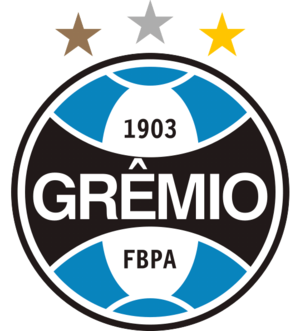
Le Grêmio Foot-Ball Porto Alegrense est un club de football brésilien basé à Porto Alegre, capitale de l'État du Rio Grande do Sul. Il a été créé le 15 septembre 1903 par des immigrants italiens et allemands. Sa mascotte est le mosqueteiro et le surnom du club est Tricolor.